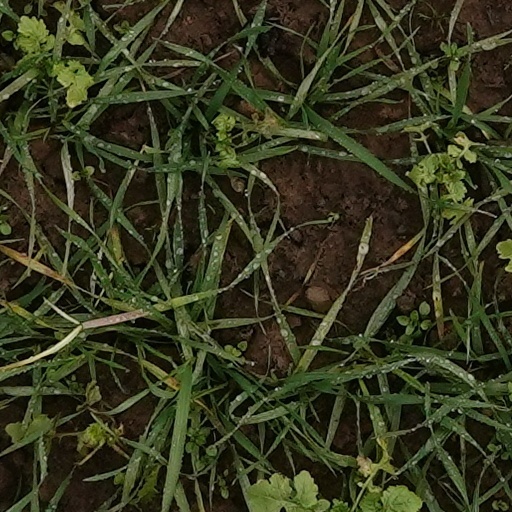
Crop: wheat